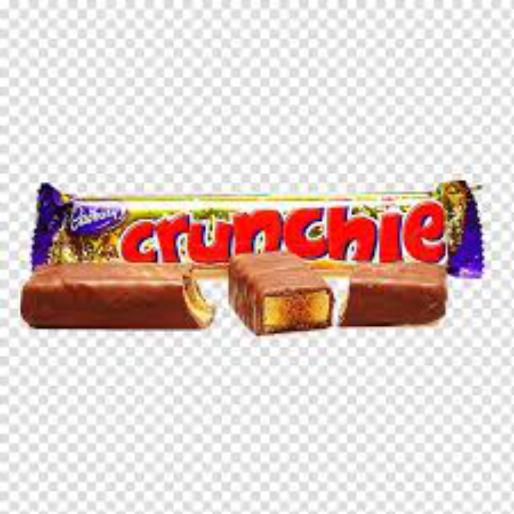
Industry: Food